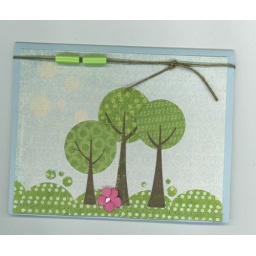
Bazzill cardstock, machine stitching, Abbey Road paper and die.cuts by My Mind's Eye,.